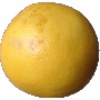
Label: Grapefruit White 1